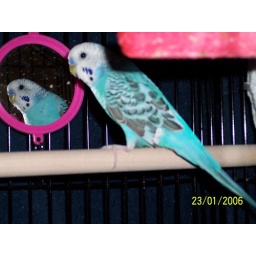
Hey hey who's that sexy bird in the mirror